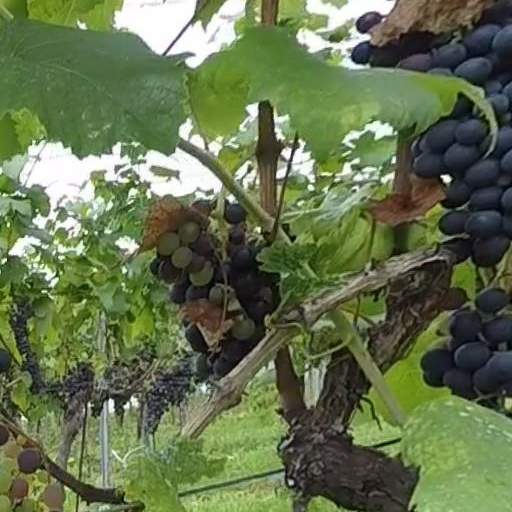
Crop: grape